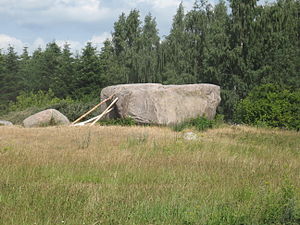
Hvissingestenen
Hvissingestenen ligger i den østlige ende af Vestskoven, nord for Hvissinge.
Hvissingestenen er Sjællands største sten. Stenen, der er en vandreblok fra istiden, måler 5×6×3,5 m og vejer ca. 130 tons. Stenen består af granit, og på dens flade overside ses skurestriber og parabelformede brud fra dens rejse med indlandsisen.